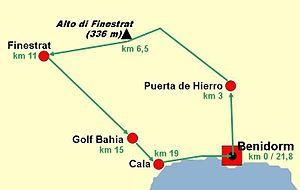
Les championnats du monde de cyclisme sur route 1992 ont eu lieu les 5 et 6 septembre 1992 à Benidorm en Espagne. Seule l'épreuve masculine réservée aux professionnels et le contre-la-montre par équipes féminins furent disputés en raison des Jeux olympiques de Barcelone.